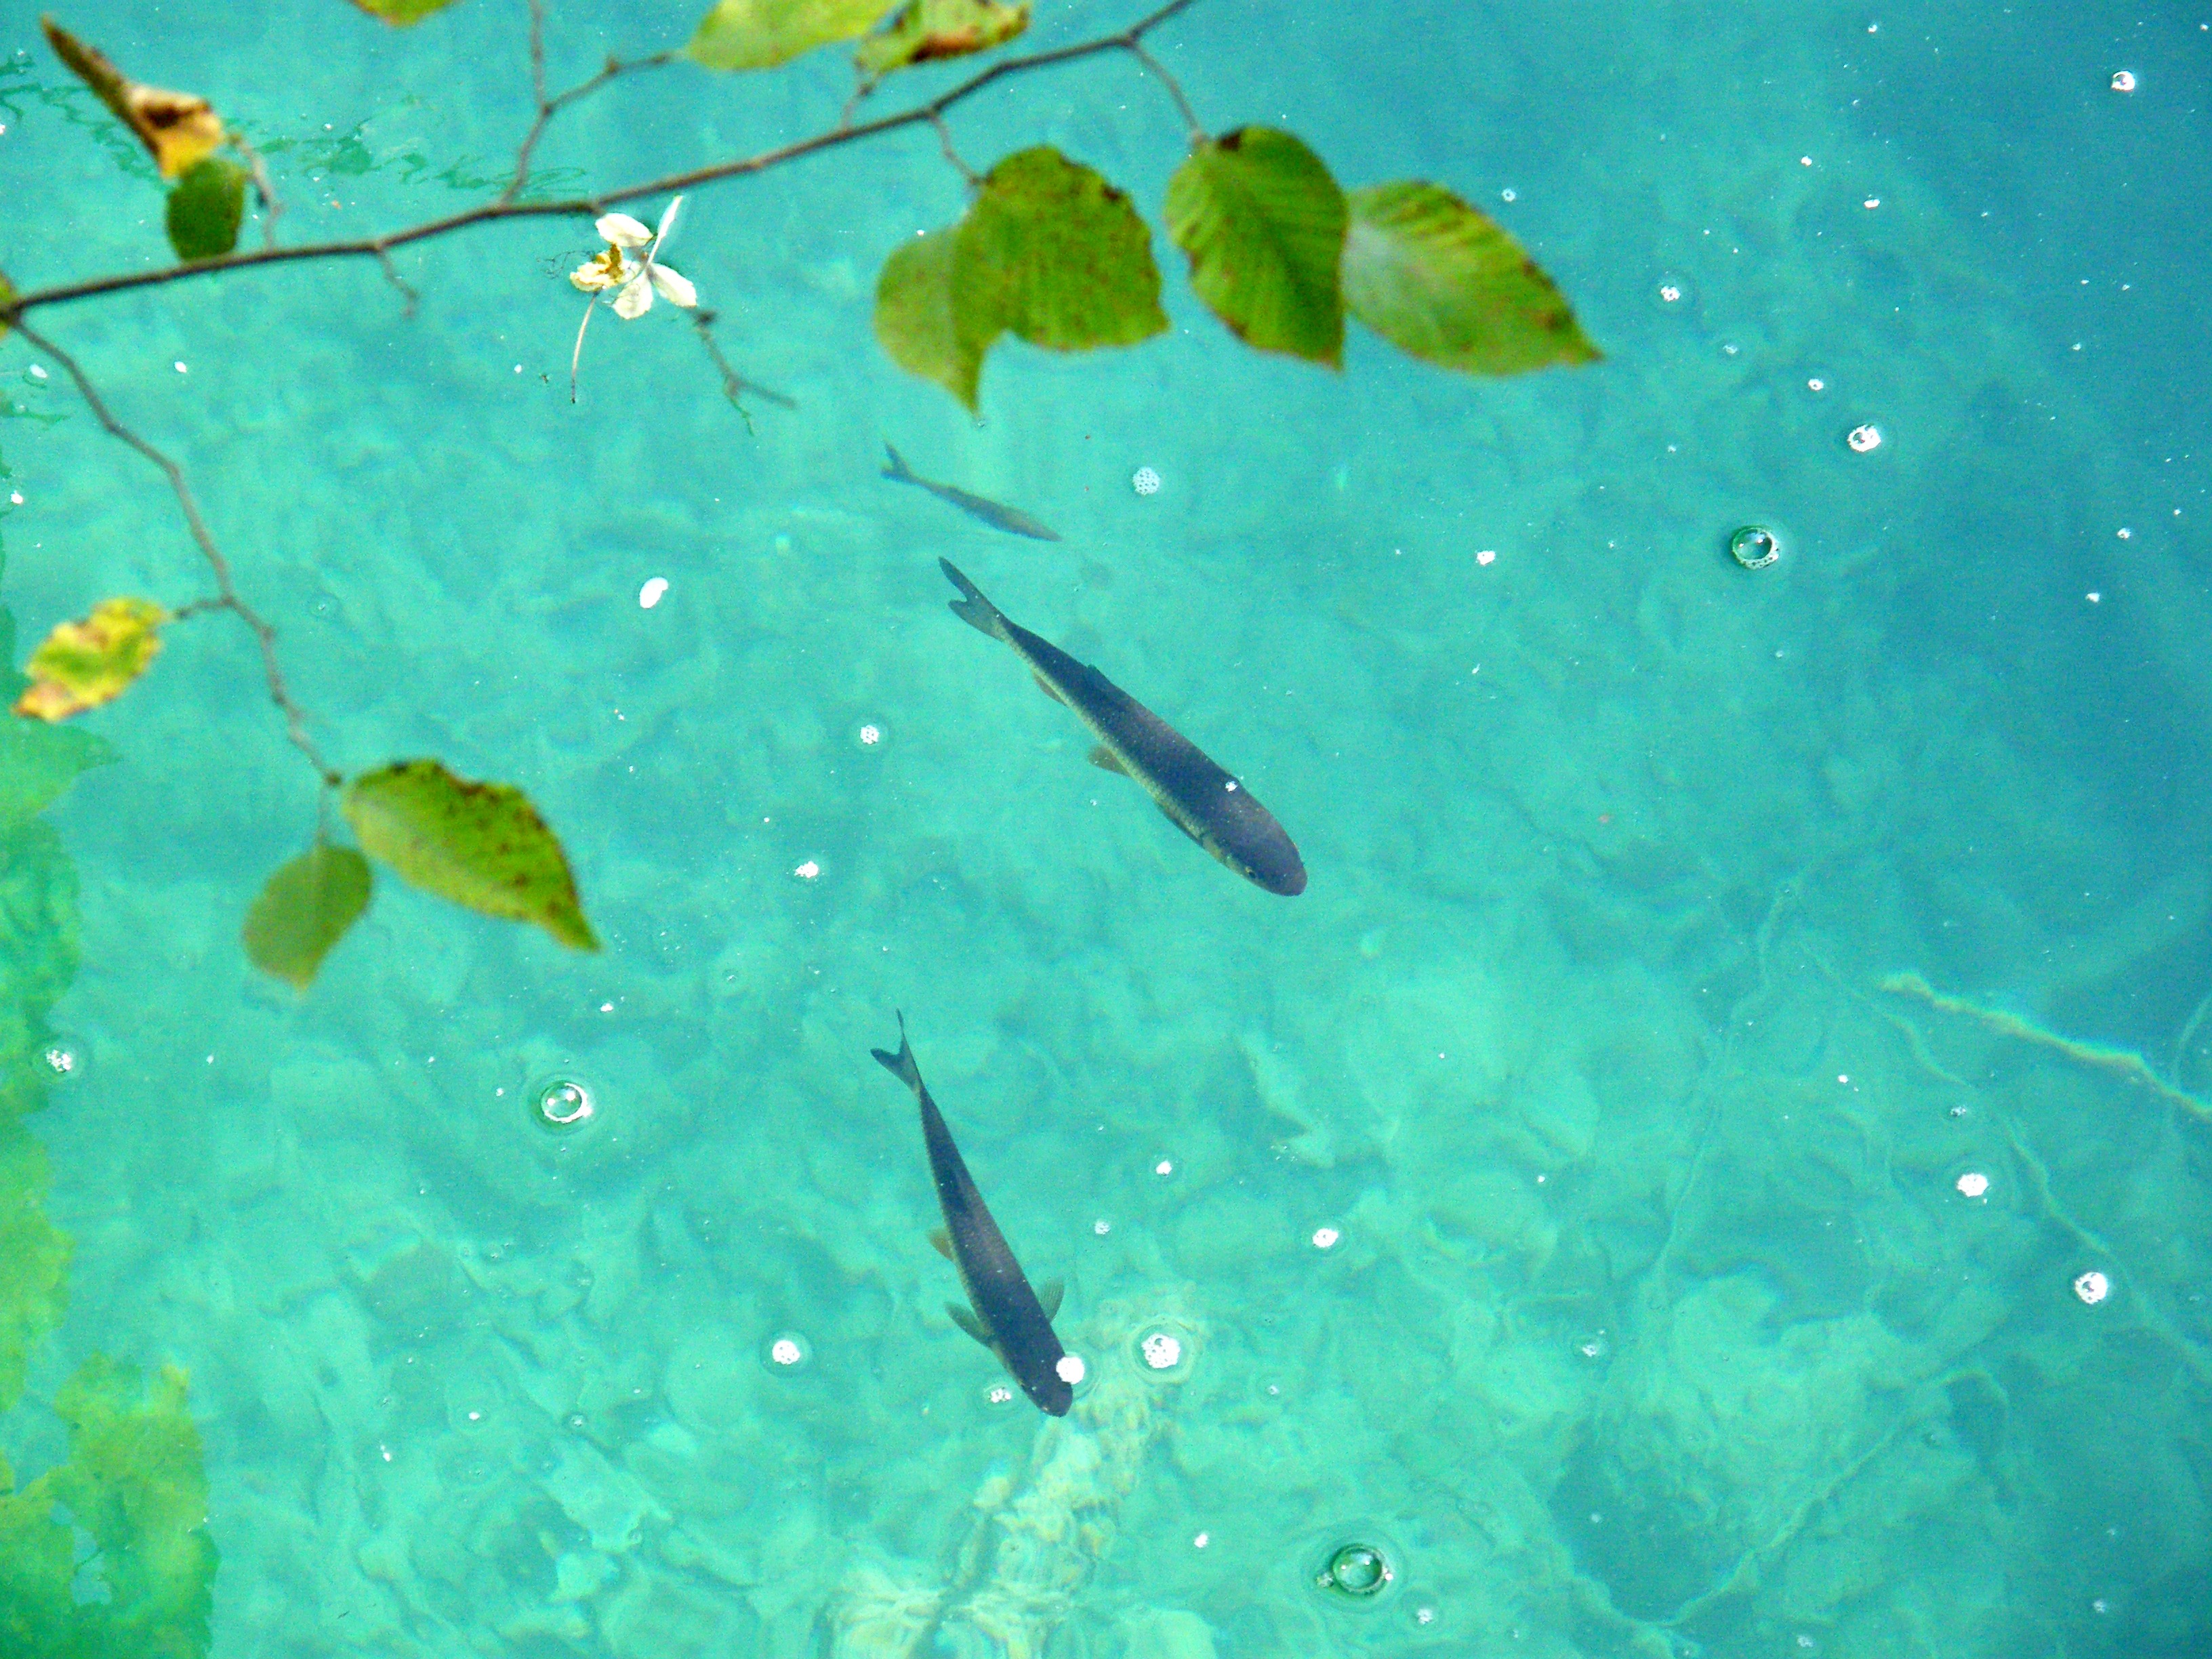
water, lake, clear, underwater, green, biology, clean, fish, sunny, azure, trout, marine biology